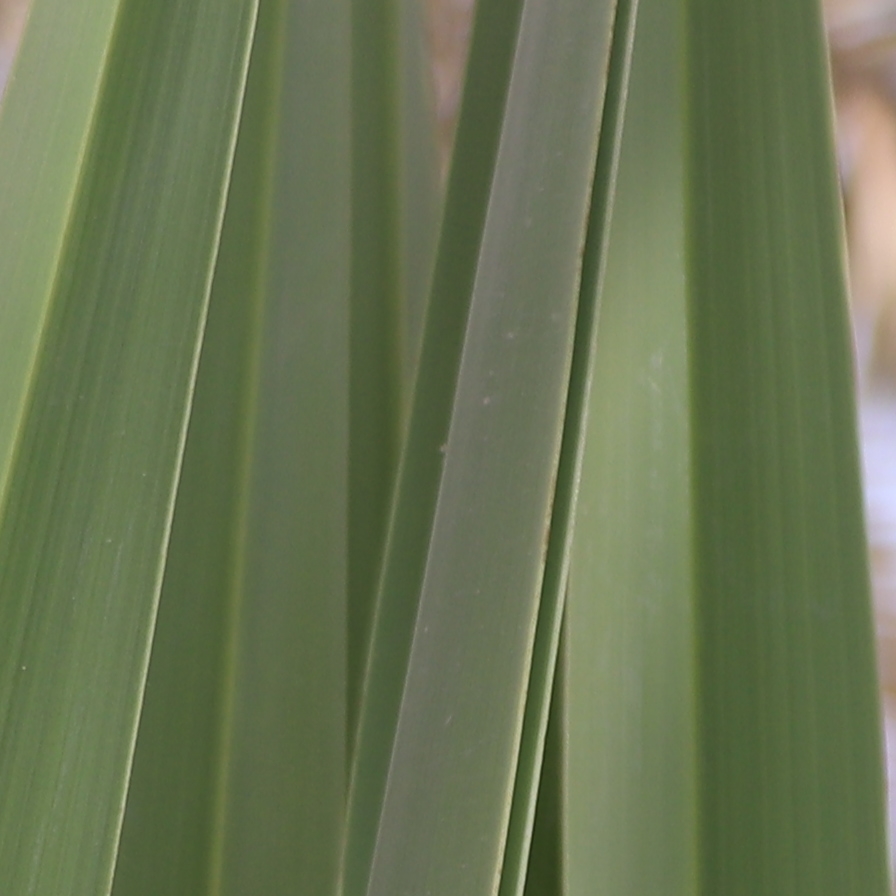
Label: Healthy